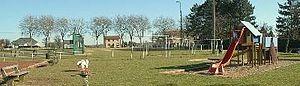
Stade, rue du Château-d’Eau.
Vigy est une commune française du département de la Moselle. C’est un village fleuri situé dans un cadre forestier protégé, possédant un riche patrimoine architectural rural. Vigy constitue un chef-lieu de canton. Ses habitants s’appellent les Torlas.